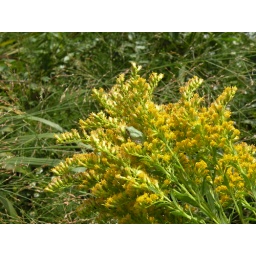
DSCN1944 tree frog camo in yellow